Leopard Creek

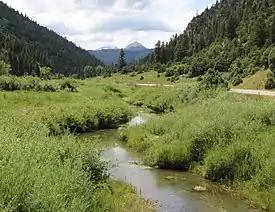
The creek and Colorado State Highway 62

Leopard Creek is a stream located entirely within San Miguel County, Colorado.